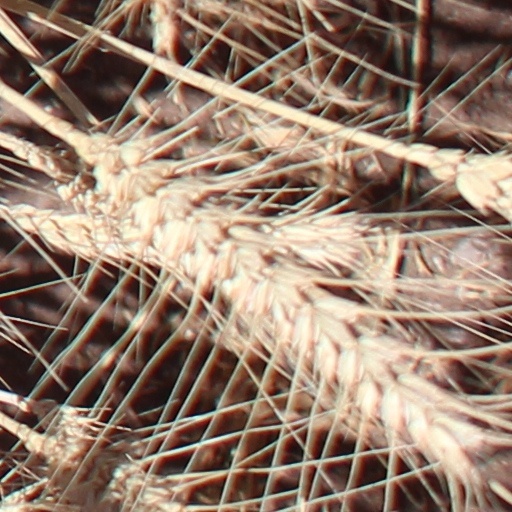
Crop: wheat